Minudie

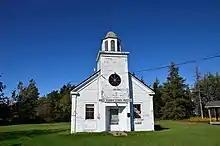
Amos Seaman School Museum in Minudie

Minudie is a community in the Canadian province of Nova Scotia, located in Cumberland County about from River Hebert.